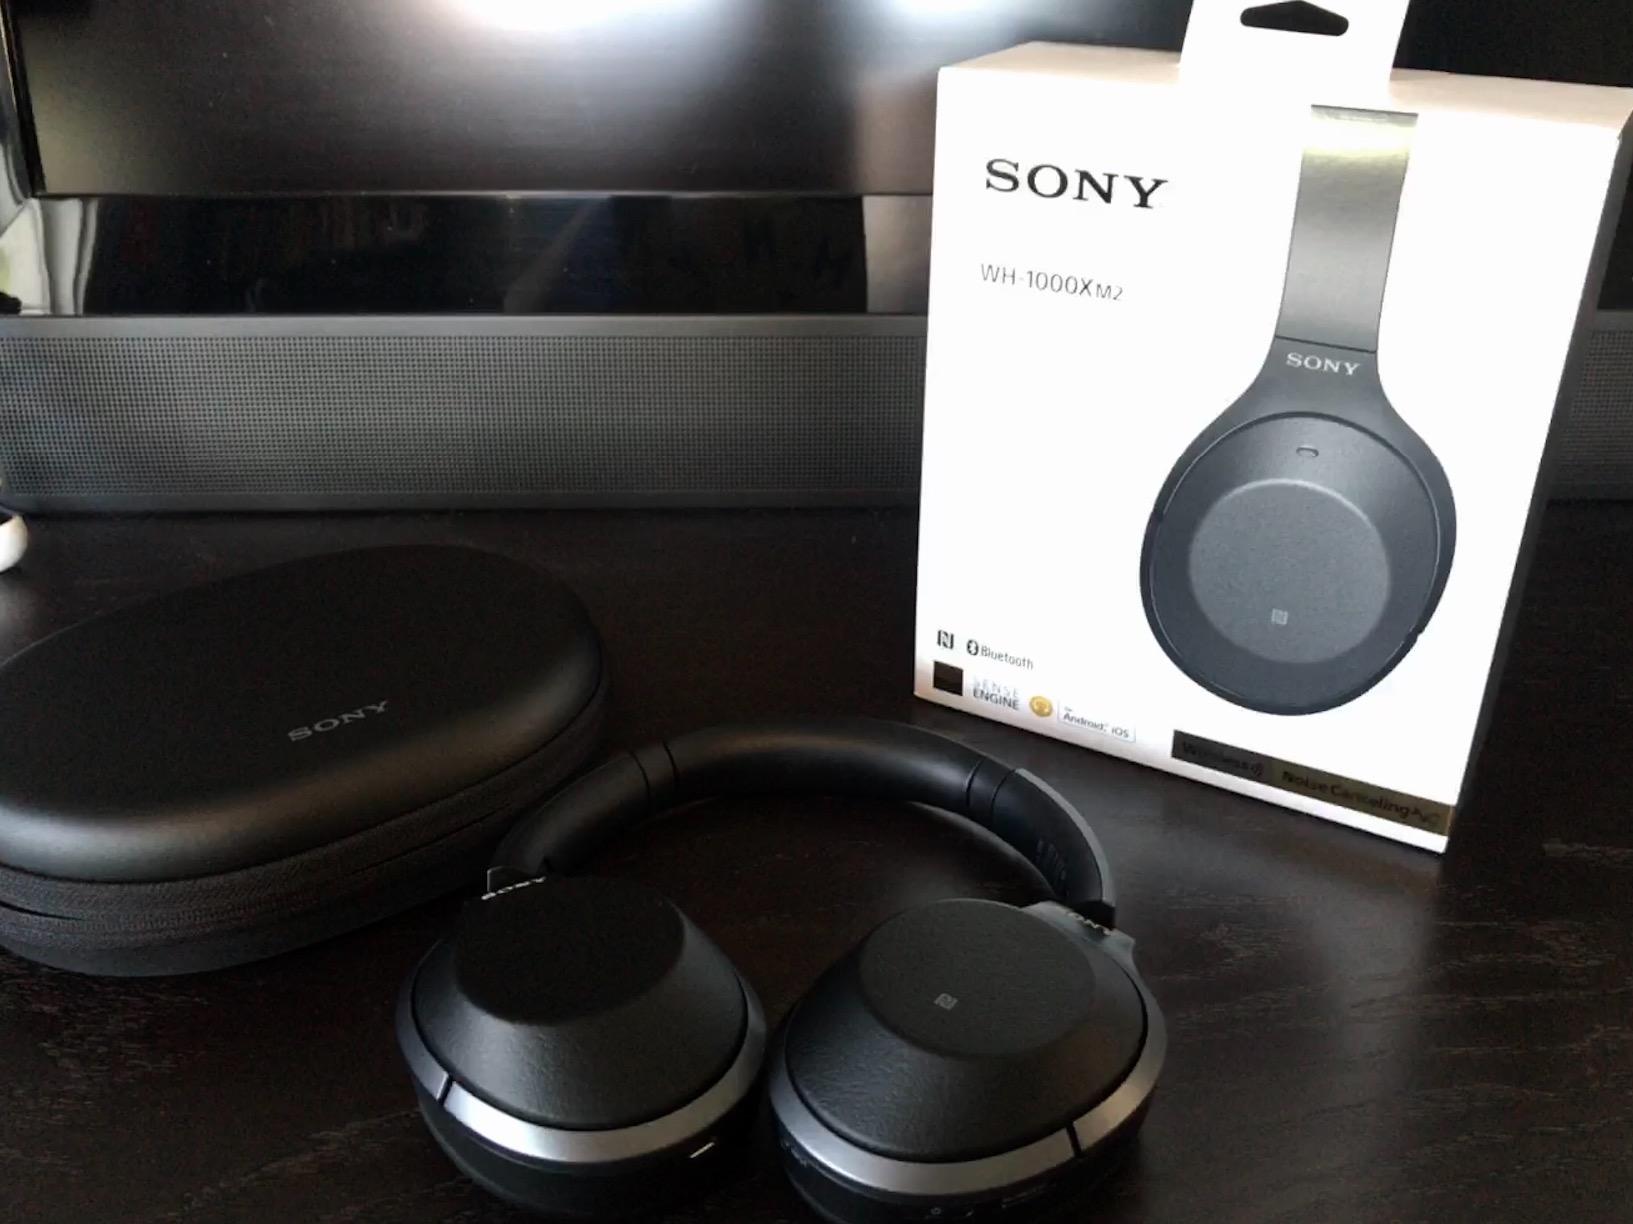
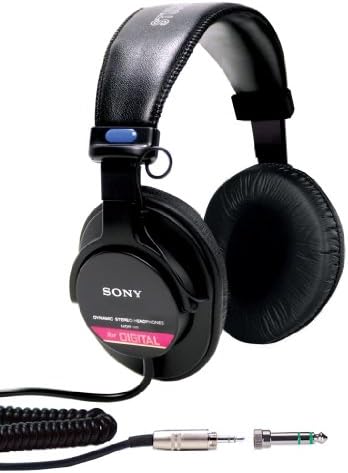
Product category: headphones
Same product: no